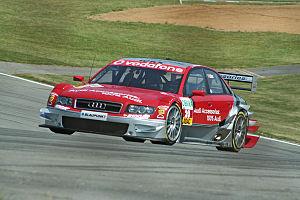
Vanina Ickx, née le 16 février 1975 à Bruxelles est une femme pilote automobile belge, fille du champion automobile Jacky Ickx et sœur de l'artiste peintre Larissa Ickx ainsi que petite-nièce de Jean Blaton. Après avoir mis un terme à sa carrière en 2012, elle donne naissance fin avril 2013 à son premier enfant, un garçon nommé Ado.